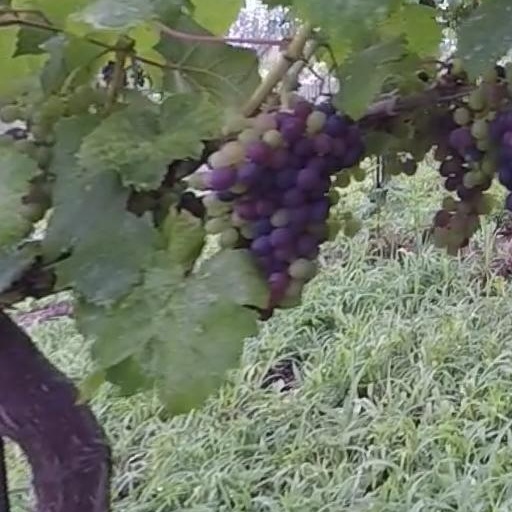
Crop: grape